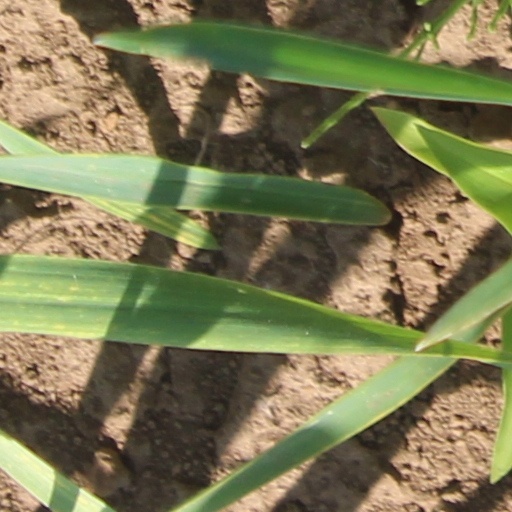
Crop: wheat